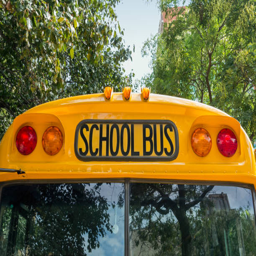
front detail of a school bus